Thora van Loon-Egidius

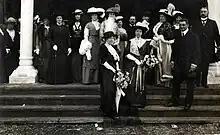
Opening of the exhibition De Vrouw 1813–1913; in the foreground Mrs Van Loon-Egidius (left) and Mia Boissevain (right). Between them Rosa Manus, on the right on the stairs minister Syb Talma and queen's commissioner Wilhelmus Frederik van Leeuwen near the pillar

In early 1897, Queen Regent Emma appointed Thora van Loon-Egidius and Baroness Van Knobelsdorff-van Pallandt as "dame du palais" for the future Queen Wilhelmina. At that time, this was an unpaid position in the court, with a rank between and lady-in-waiting. As "dame du palais", she accompanied the Queen during her visits to Amsterdam, she was her representative in Amsterdam and she helped determine who could have an audience with the Queen in the Royal Palace of Amsterdam. She started a diary in the year of the young queen's inauguration, in which she also wrote about her experiences at court and her presence at the queen's wedding in 1901. She represented the queen, among other things, during the opening of the exhibition De Vrouw 1813–1913 and accompanied her when Wilhelmina visited the exhibition a few months later.